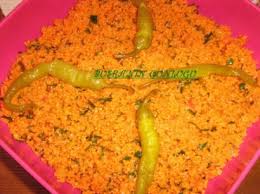
Yemek: kisir